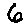
Label: 6